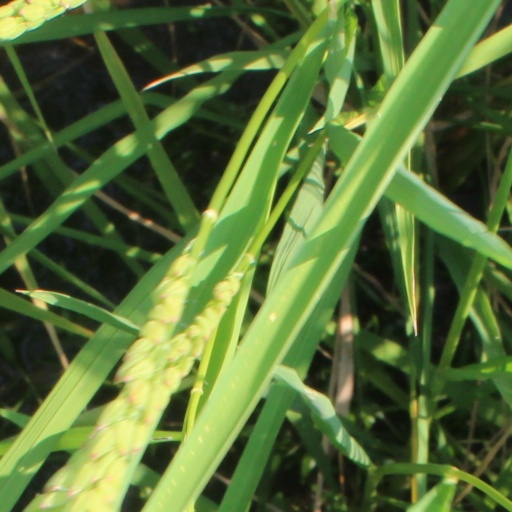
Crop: rice